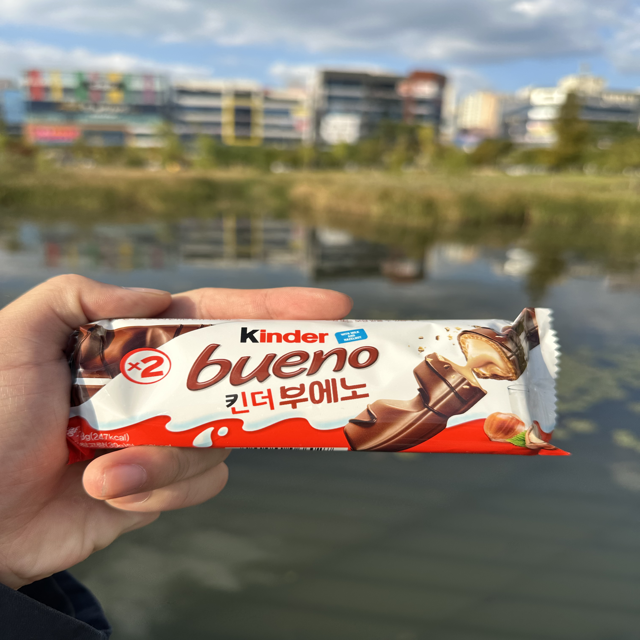
Label: plastics